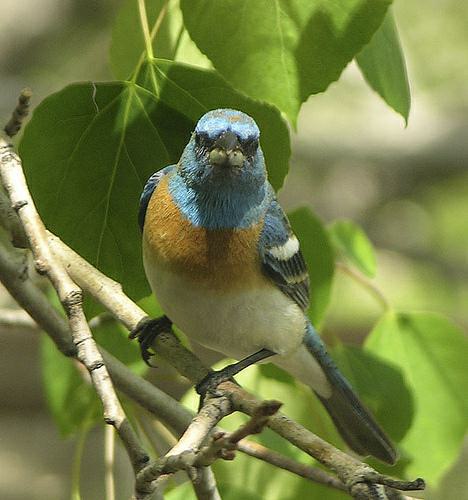
A photo of a lazuli bunting